Cox's Bazar Medical College

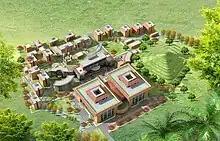
Design of main campus

Cox's Bazar Medical College Hospital have total 500 seats. It will be implemented soon in permanent campus.